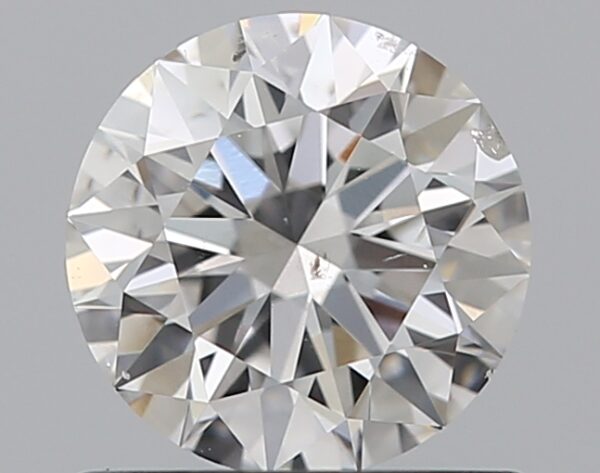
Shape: round
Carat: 0.7
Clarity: SI2
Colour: F
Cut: EX
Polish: EX
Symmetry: EX
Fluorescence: N
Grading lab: GIA
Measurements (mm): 5.68 x 5.7 x 3.52